UK COVID-19 Inquiry

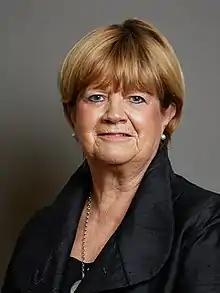
Inquiry Chair Heather Hallett

Boris Johnson announced in May 2021 that an inquiry would take place, and start in spring 2022. He said the date was chosen because of a possible winter surge in infections, but that preparatory work on the terms of reference would start earlier, as would choosing a chair.